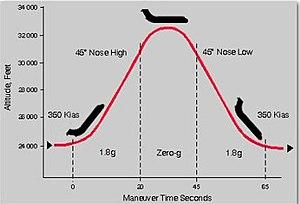
Un avion à gravité réduite est un type d'avion à voilure fixe qui offre un bref environnement en apesanteur pour l'entraînement des astronautes, la recherche et la réalisation de films.